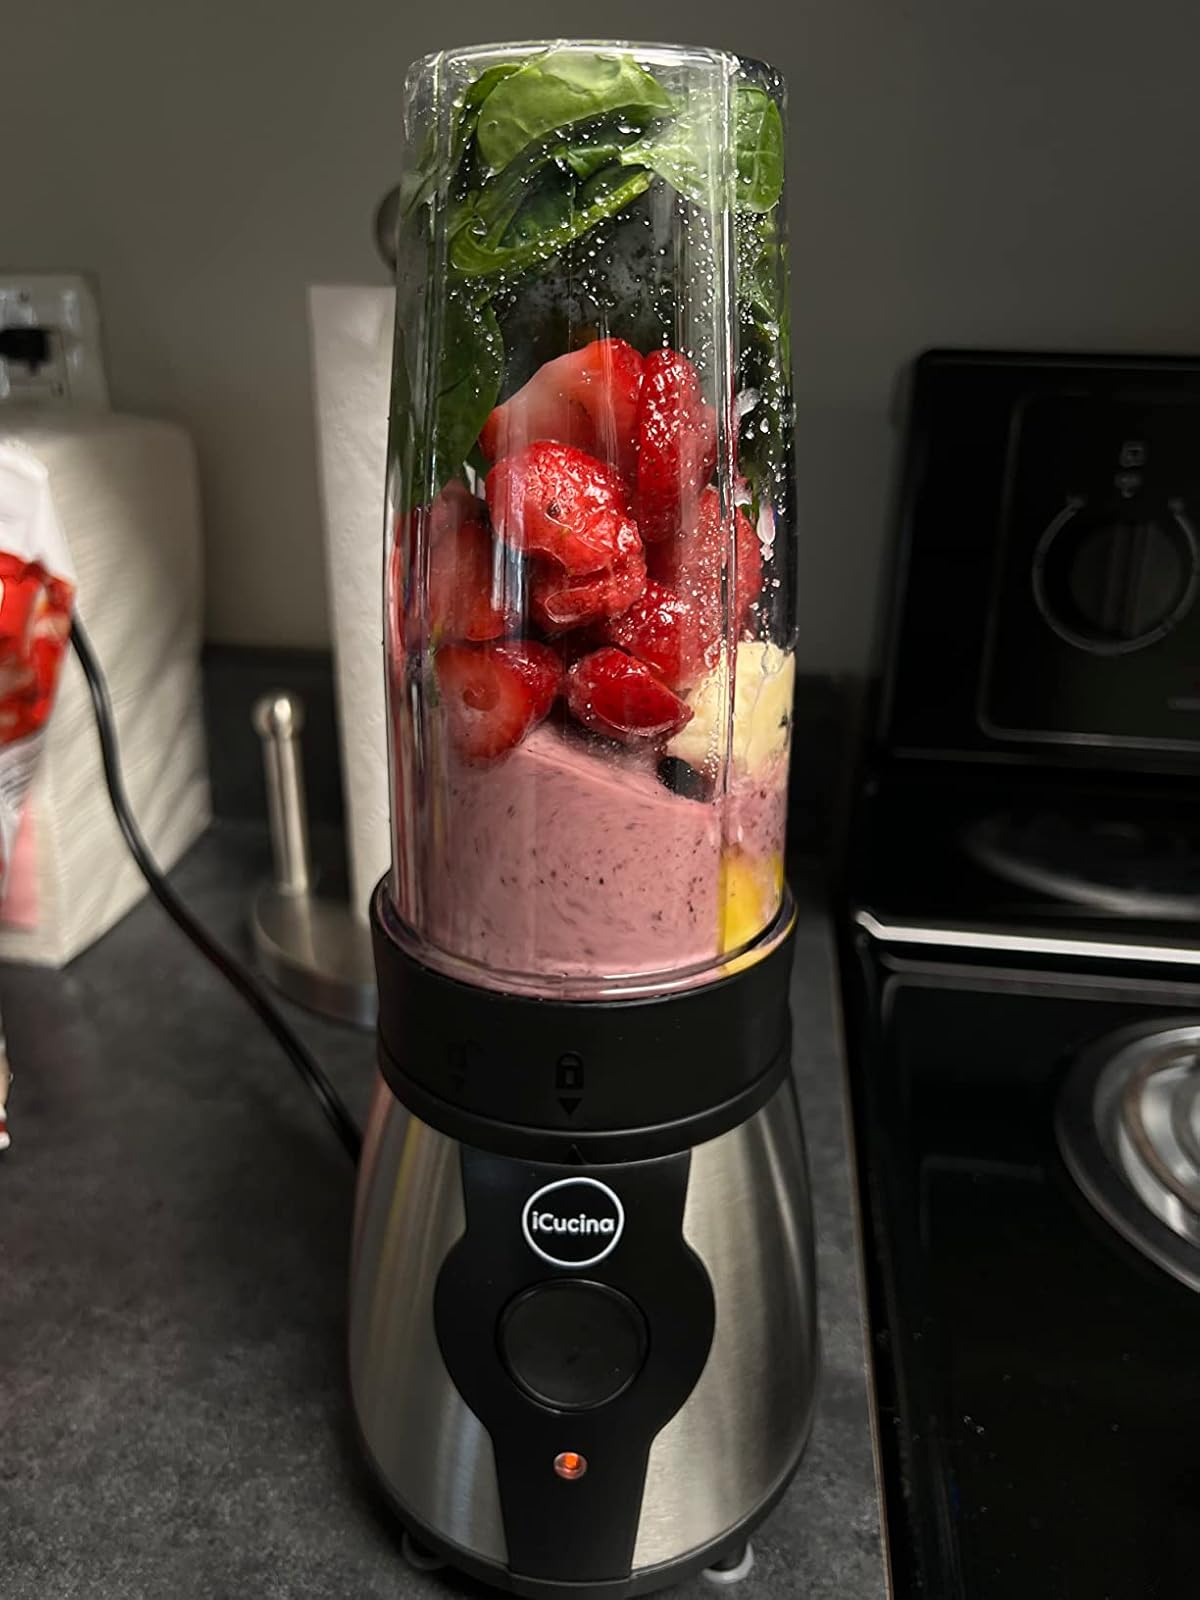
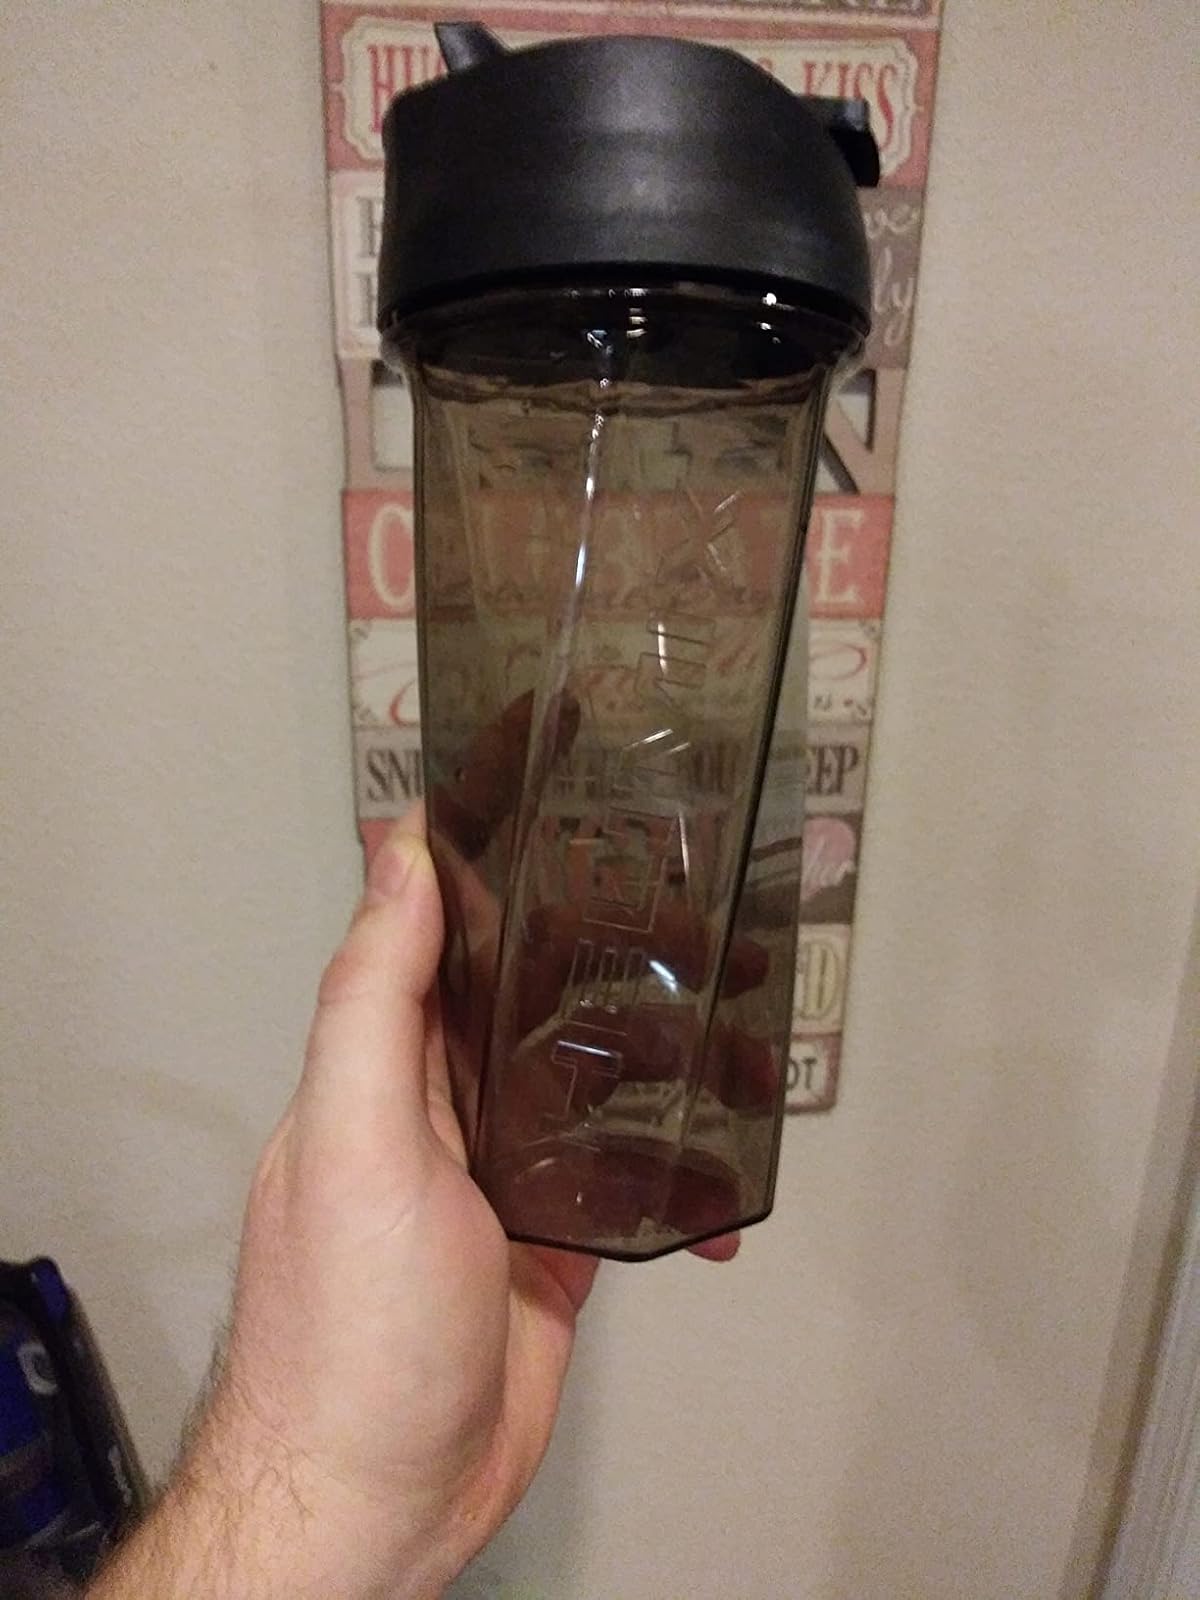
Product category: items_blender
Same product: no